Bromley-by-Bow

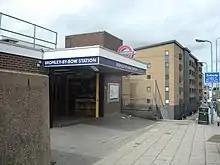
Bromley-by-Bow tube station in 2009.

Bromley-by-Bow is a part of the London Borough of Tower Hamlets and takes in parts of the E3 (in the north) and E14 (in the south) postal districts.